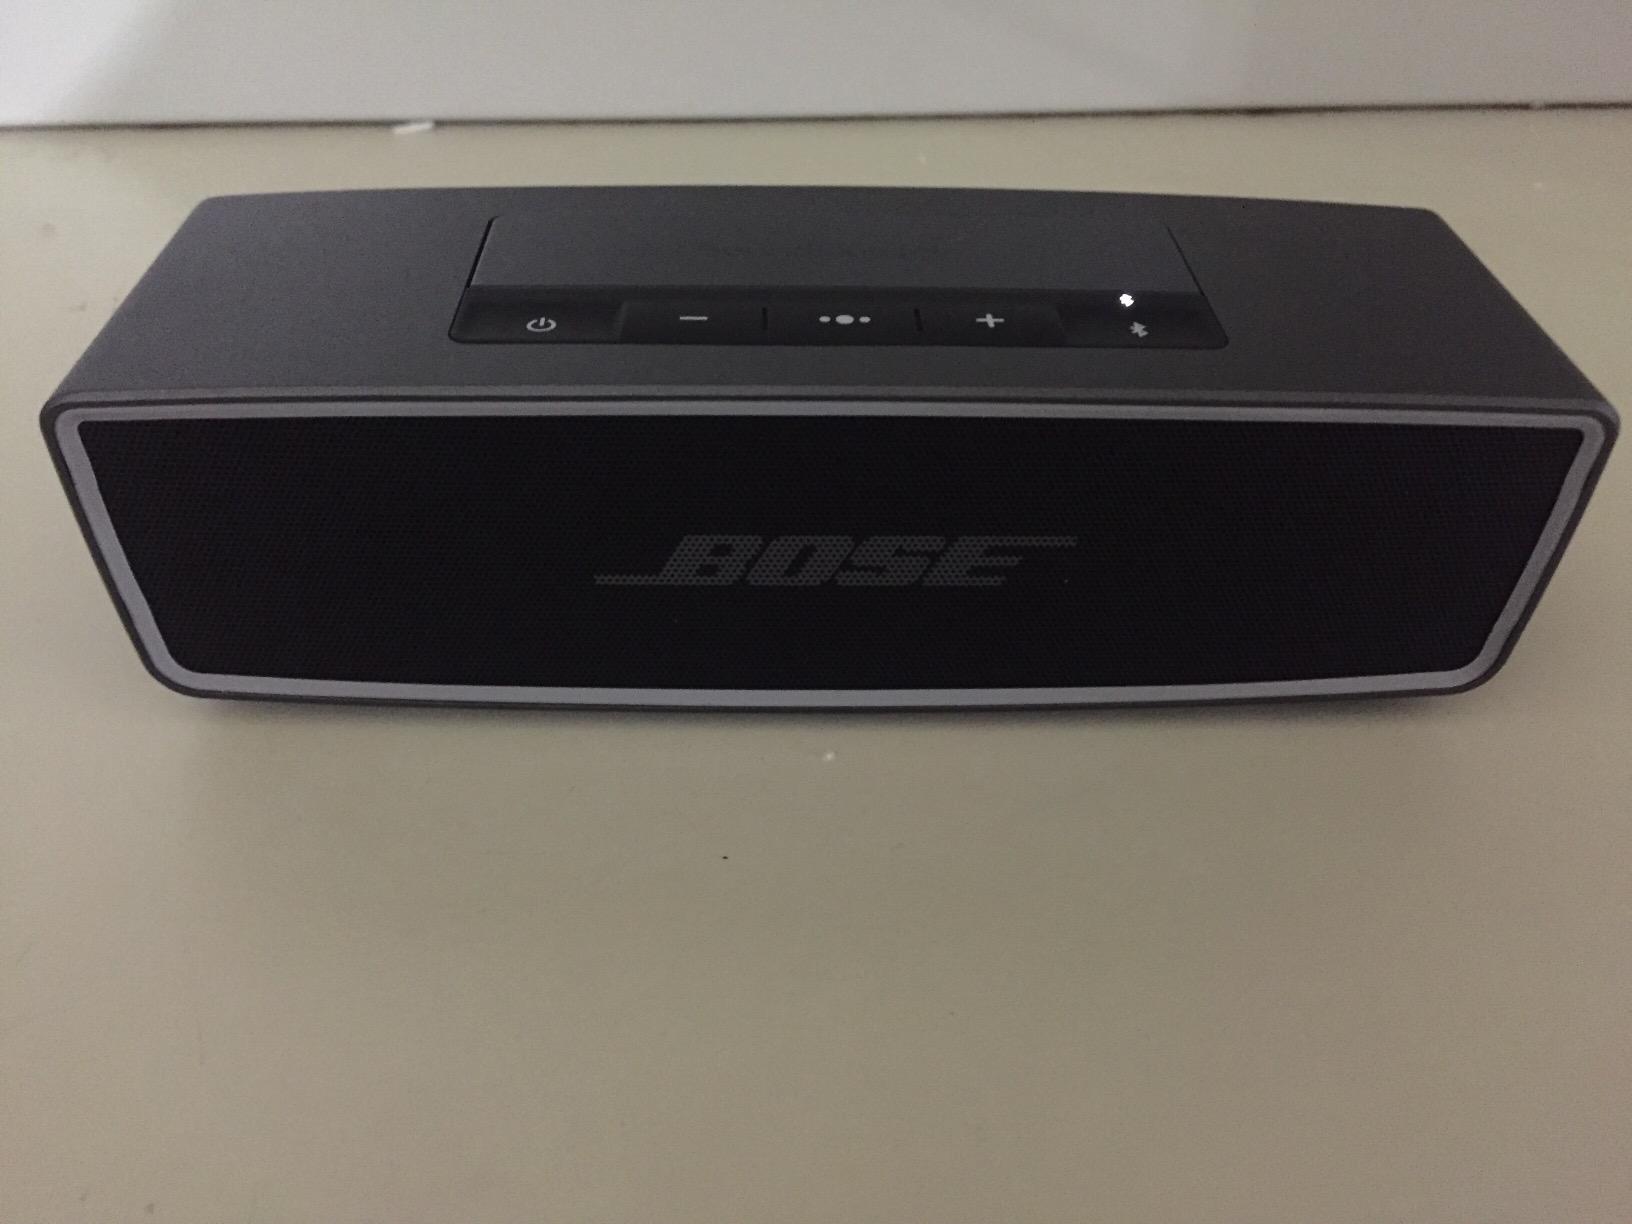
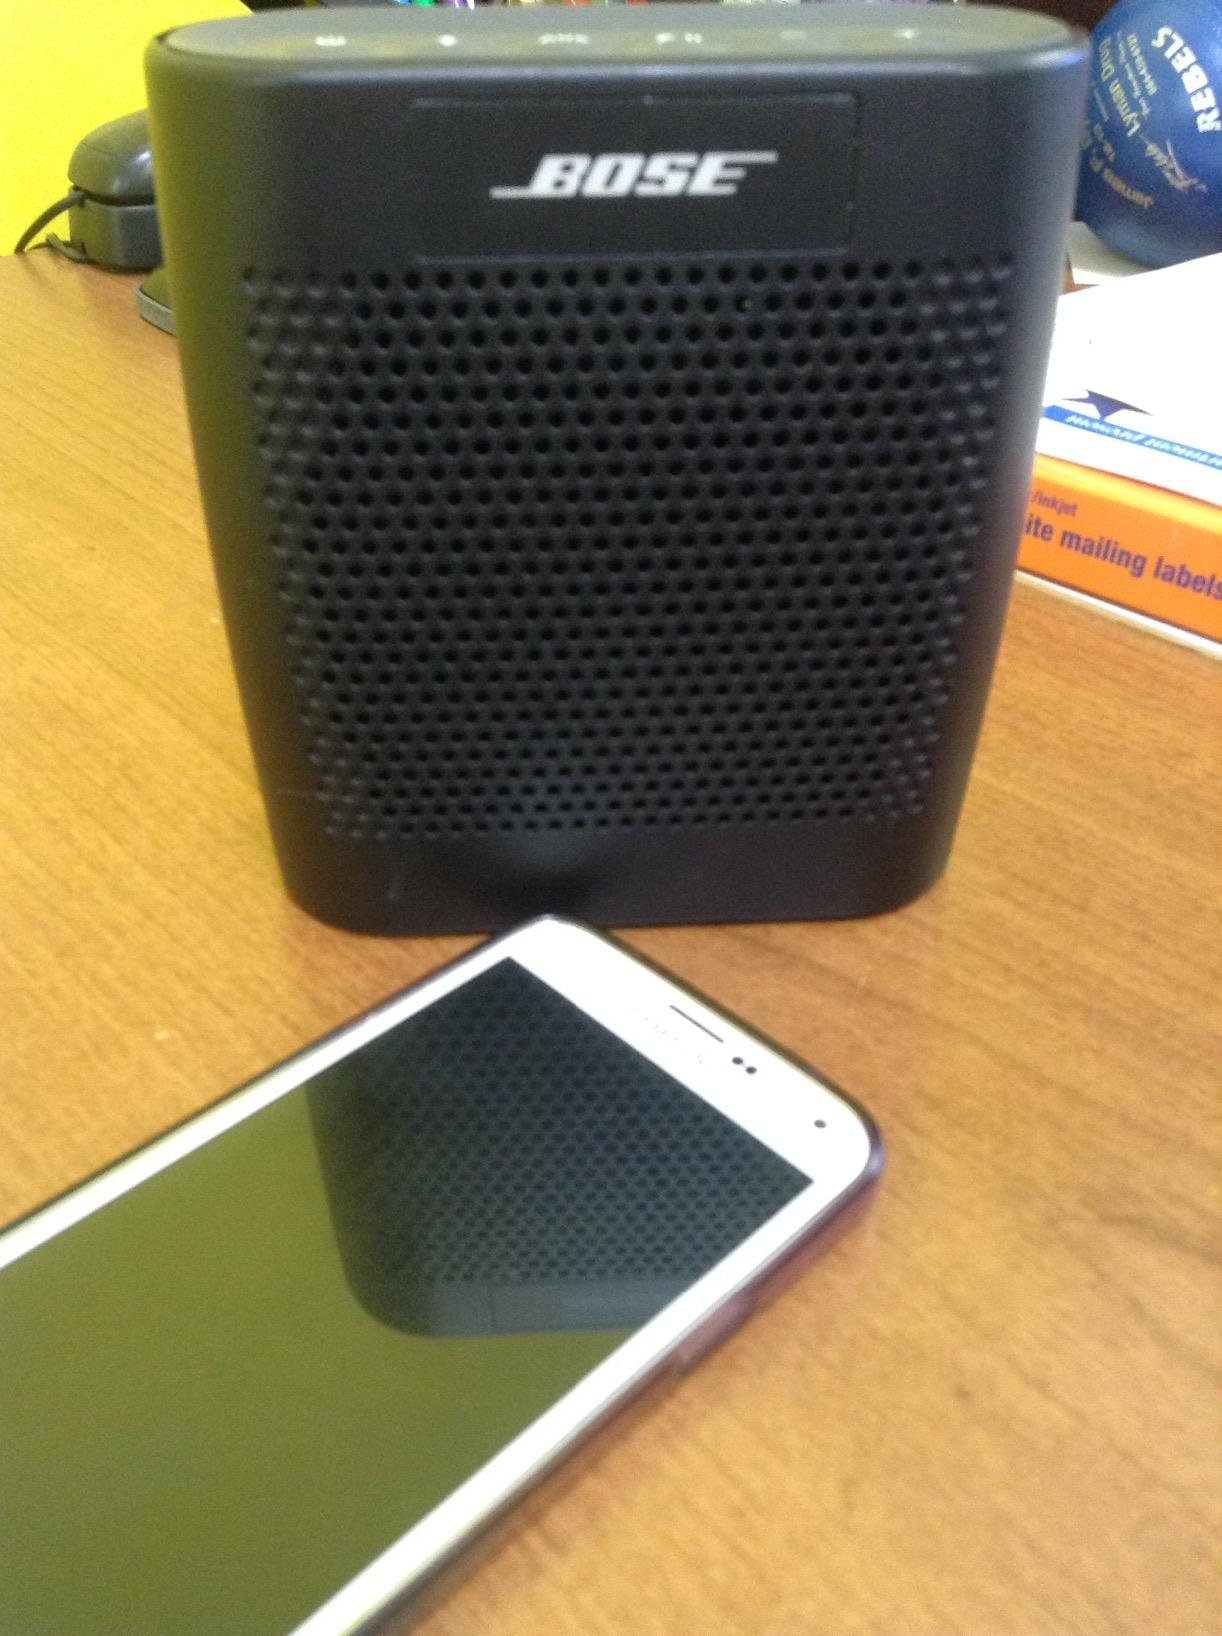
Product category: speaker
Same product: no